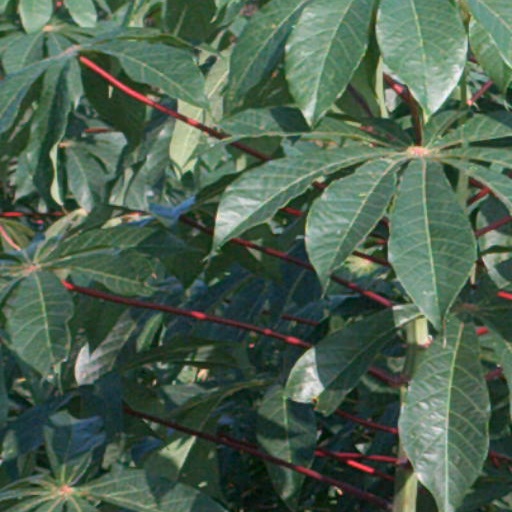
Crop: cassava